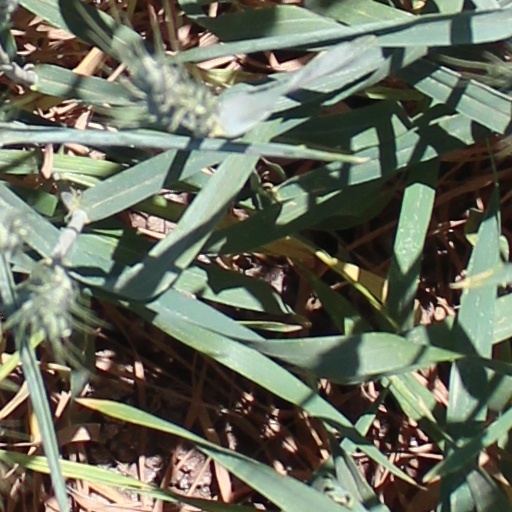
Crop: wheat